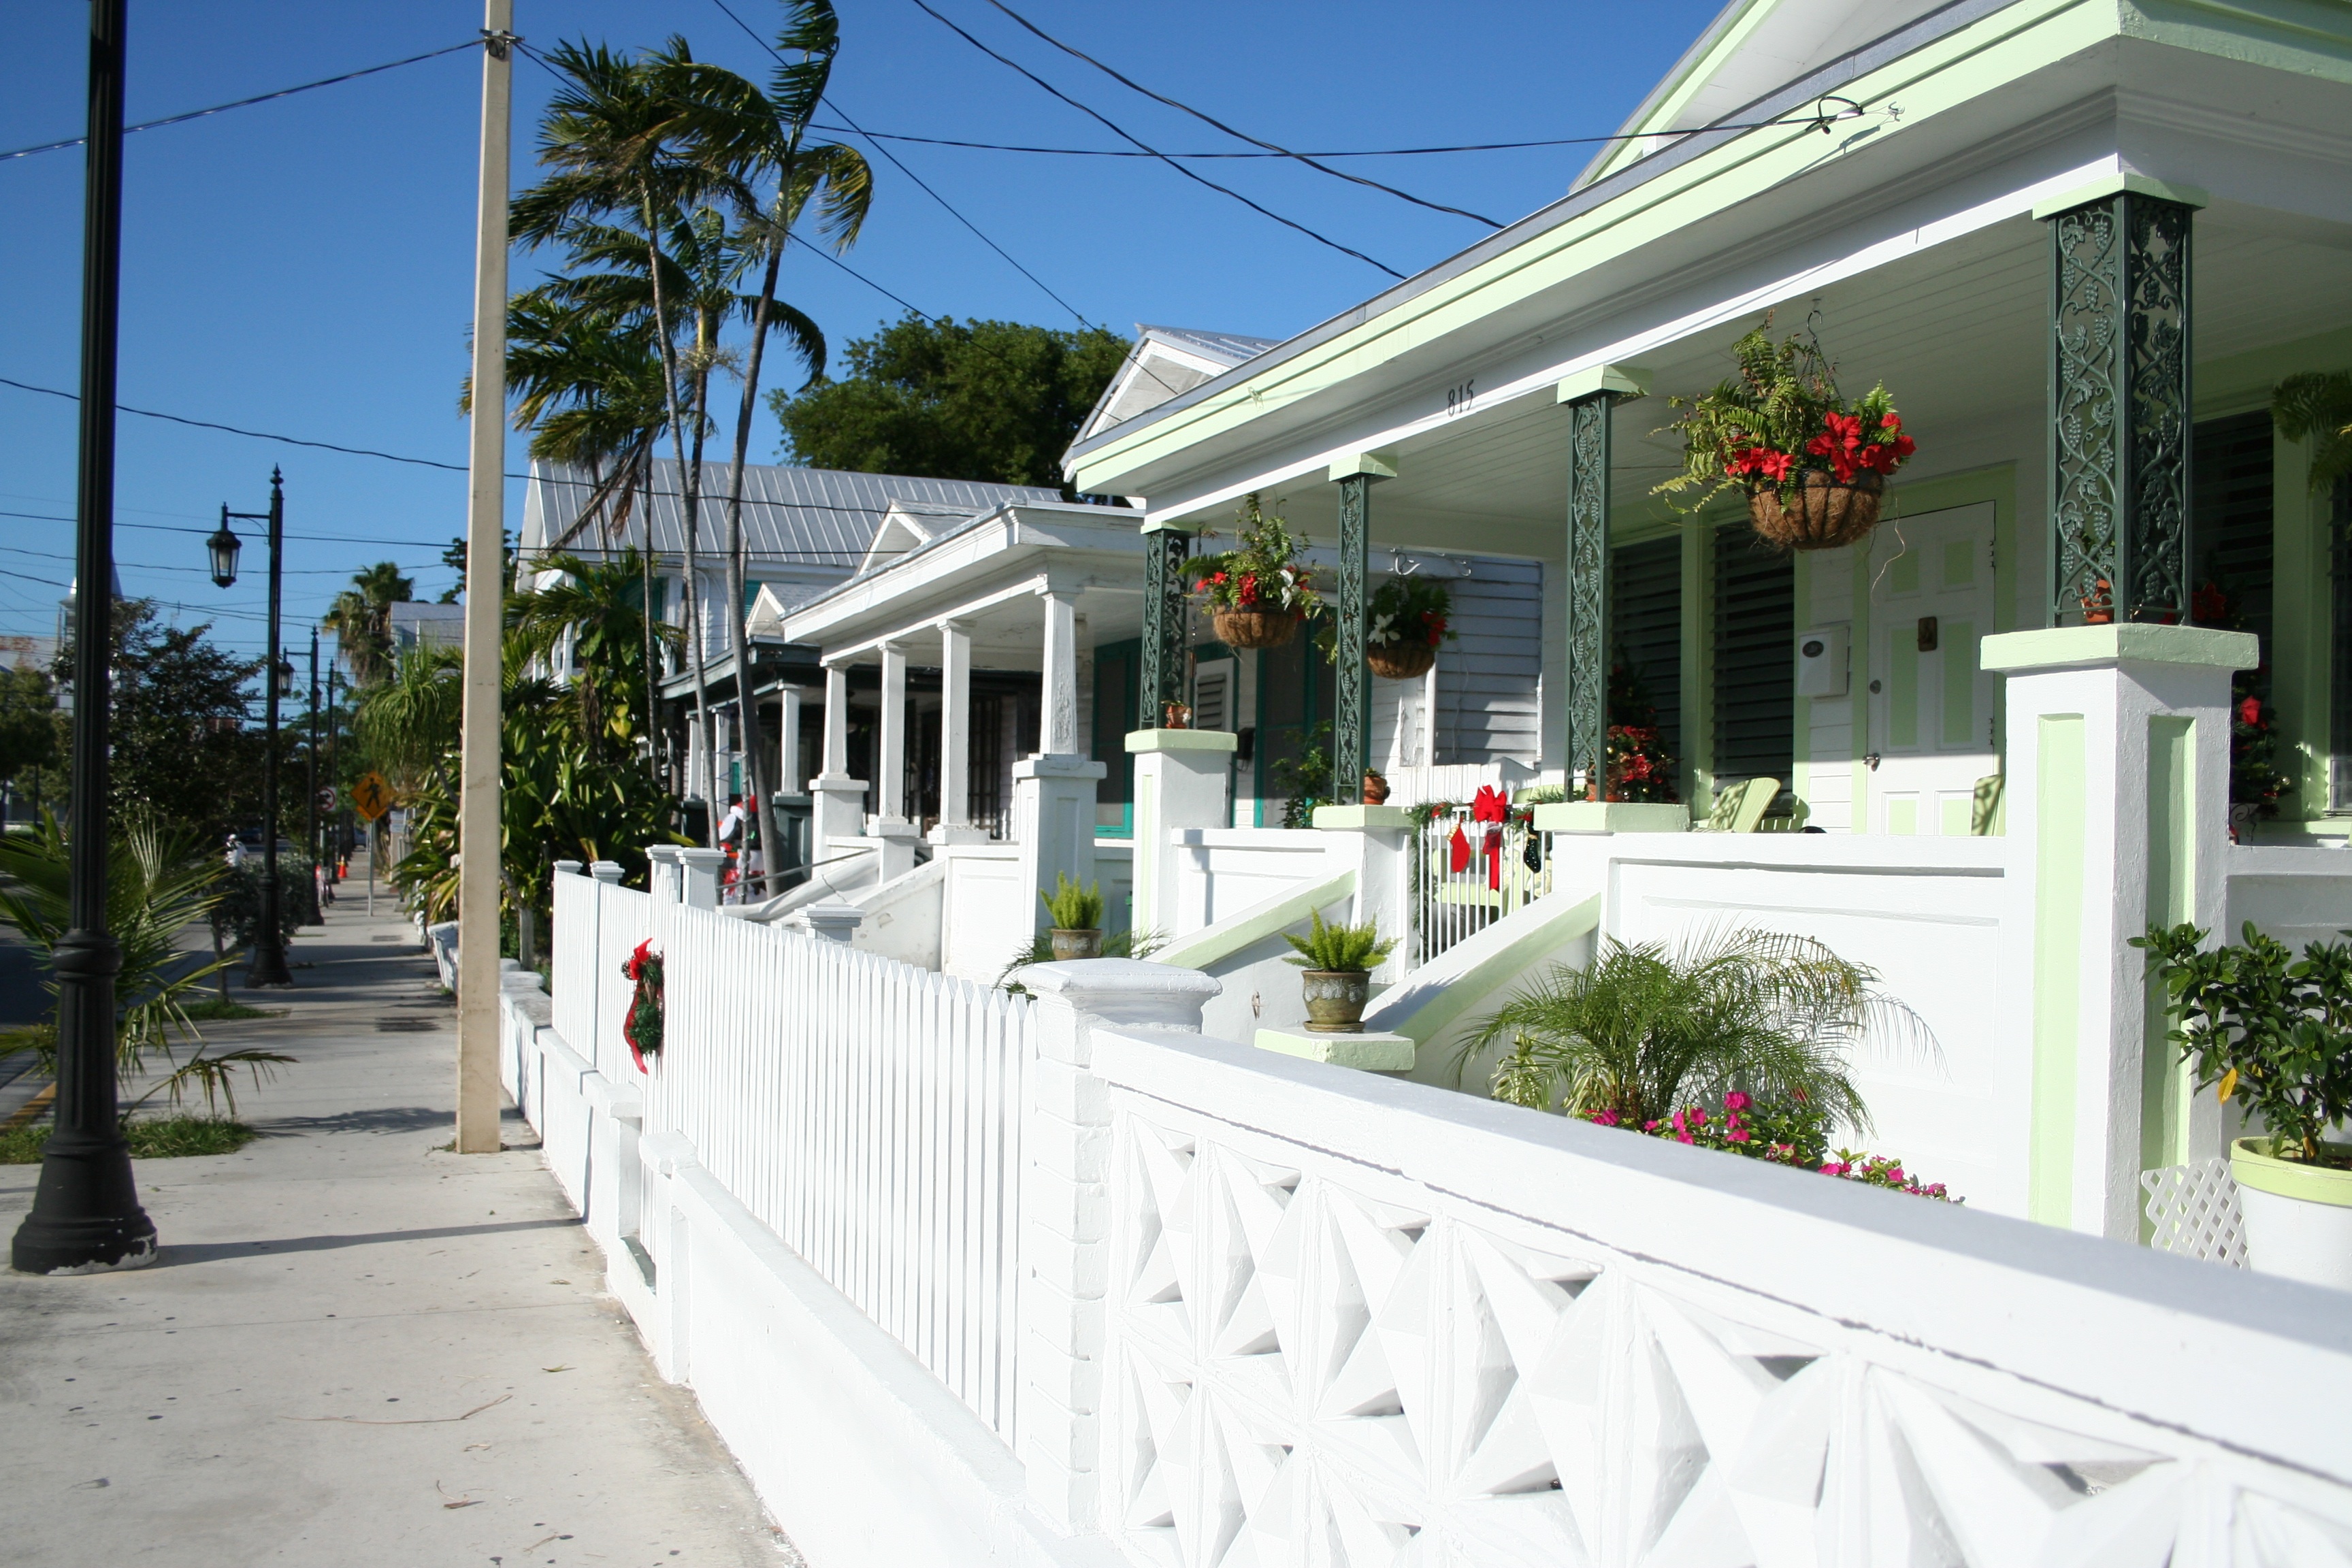
restaurant, home, walkway, vacation, cottage, property, resort, florida, condominium, neighbourhood, real estate, florida keys, key west, residential area, outdoor structure